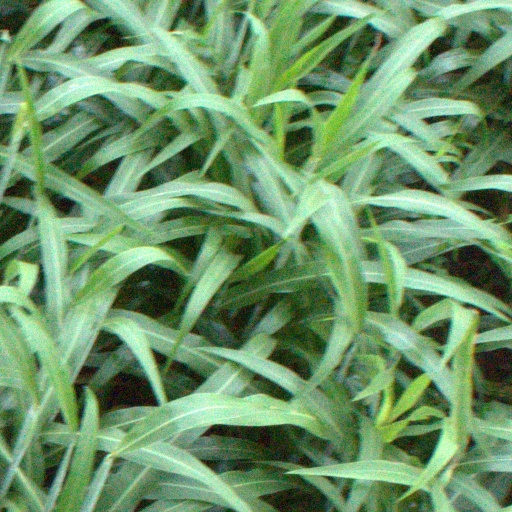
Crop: sorghum